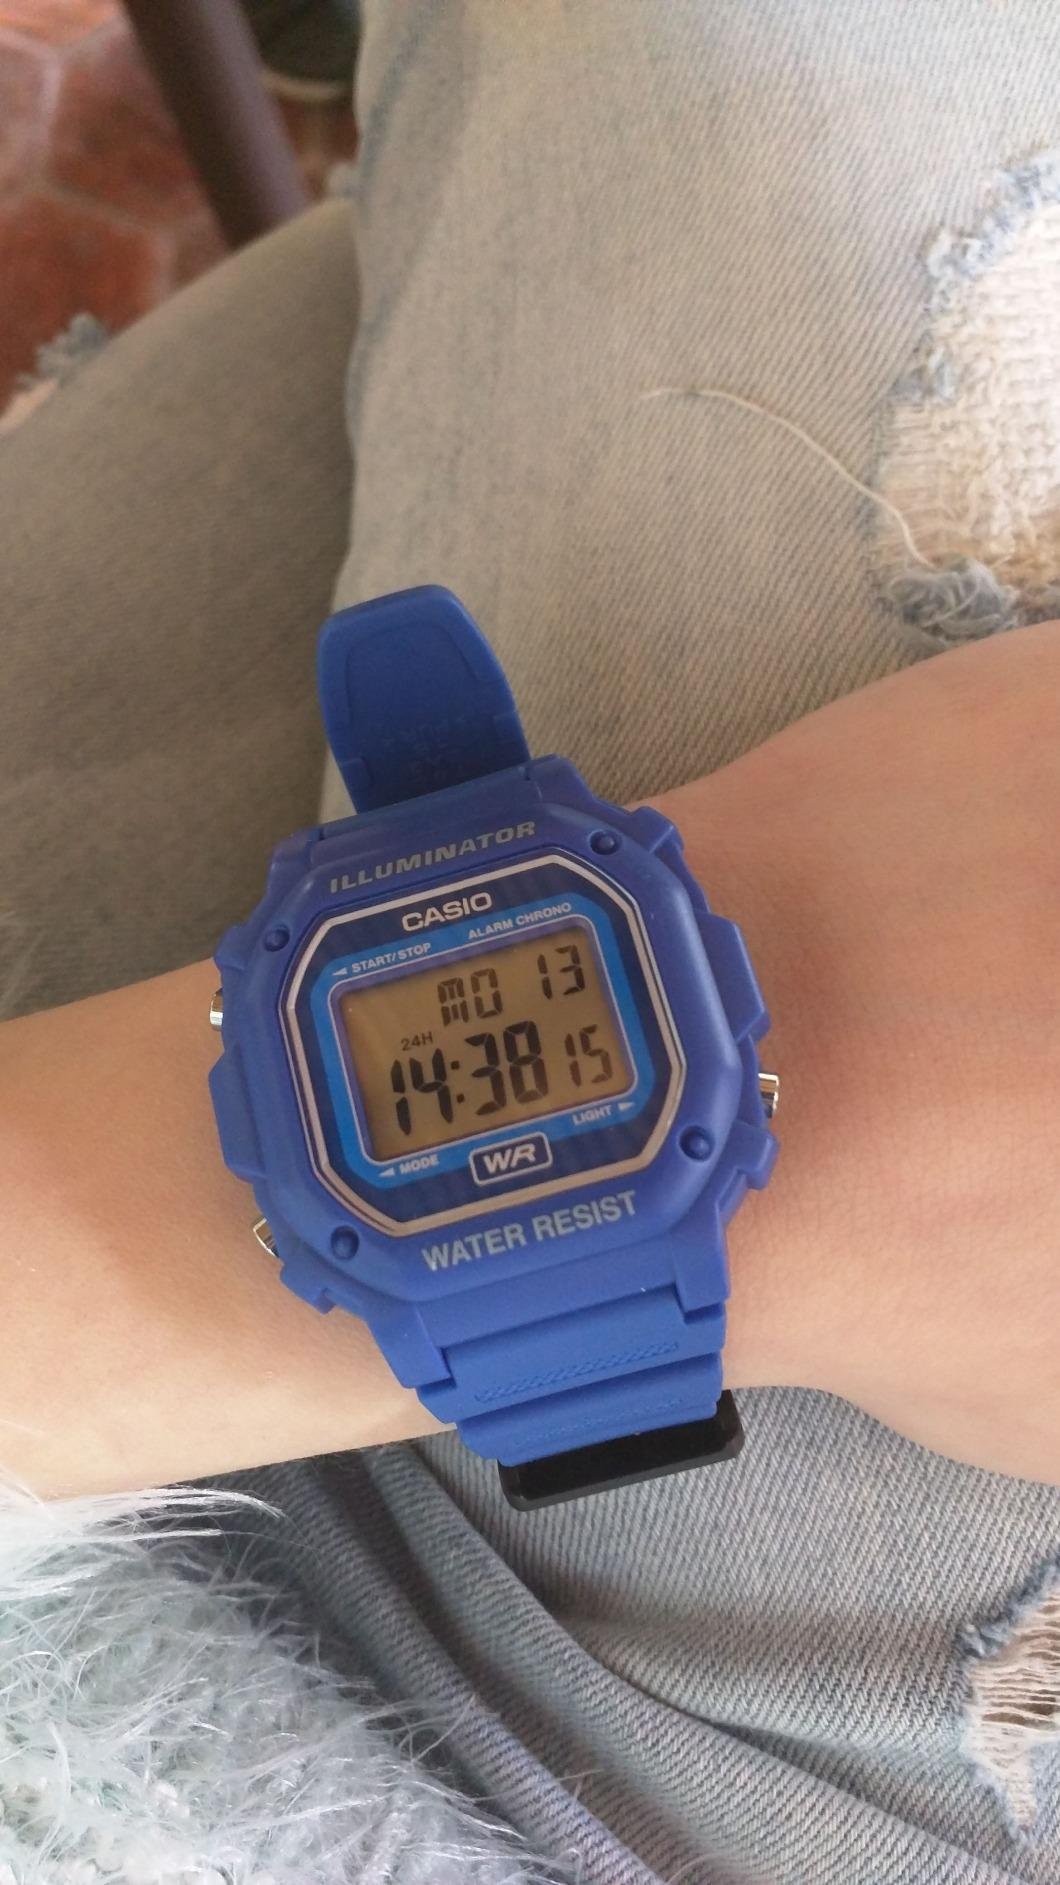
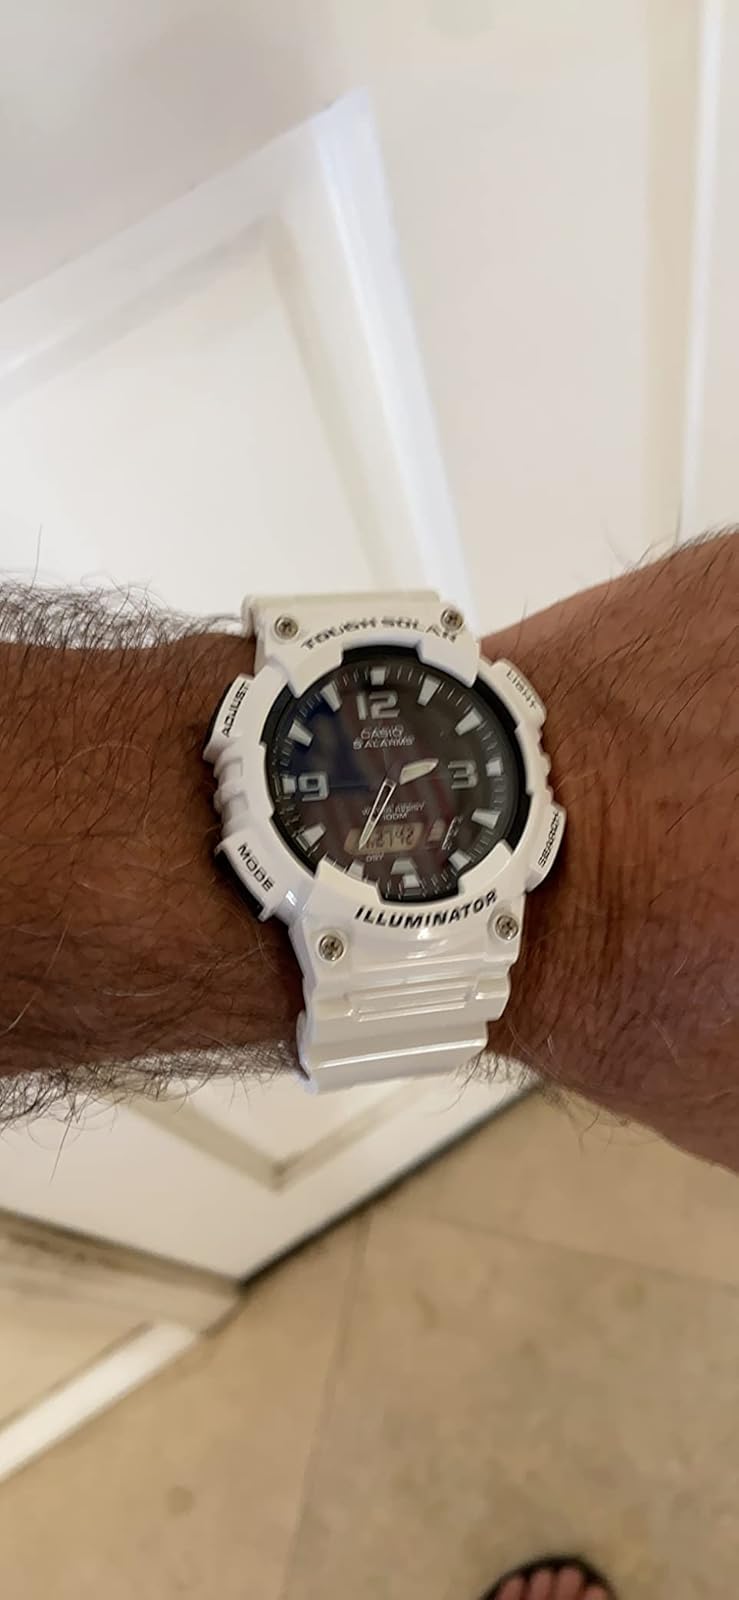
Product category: accessories_watch
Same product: no